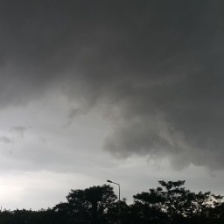
Cloud type: Nimbostratus